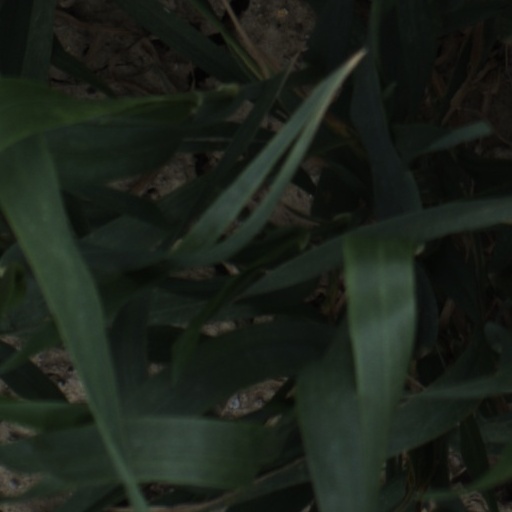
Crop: wheat